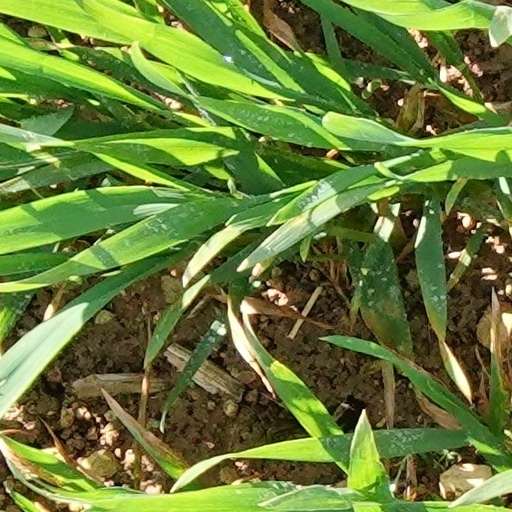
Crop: wheat